1911 Westbury by-election

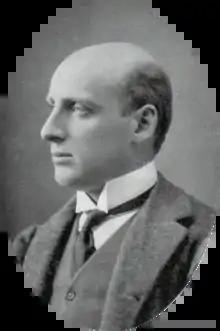
Geoffrey Howard

A general election was due to take place by the end of 1915, and by the autumn of 1914, the following candidates had been adopted to contest it at Westbury.